Ibero-American Exposition of 1929

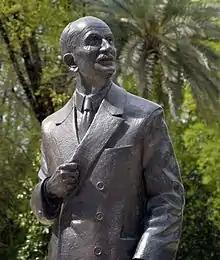
Statue of Aníbal González

Spain spent a large amount of money in developing its exhibits for the fair and constructed elaborate buildings to hold them. The exhibits were designed to show the social and economic progress of Spain as well as expressing its culture.